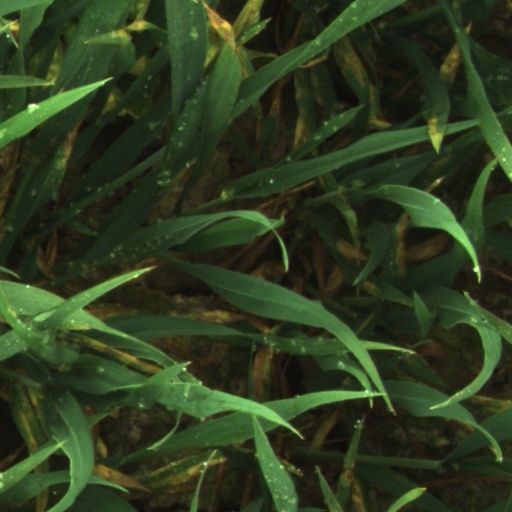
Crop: wheat